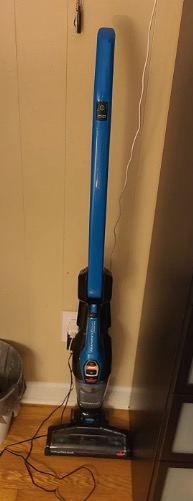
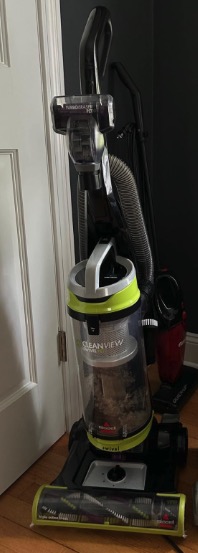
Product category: items_vacuum
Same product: no